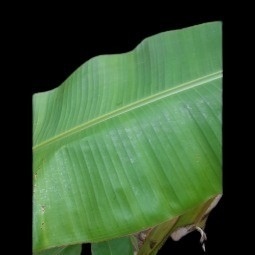
Label: Calcium